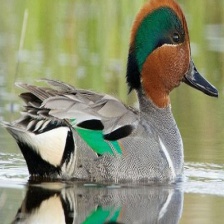
Species: TEAL DUCK
Scientific name: ANAS CRECCA
ImageNet parent category: drake